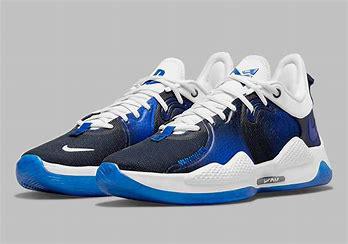
Brand: Nike
Model: Pg 5